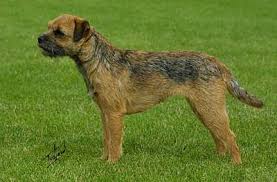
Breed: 206-n000007-Border_terrier